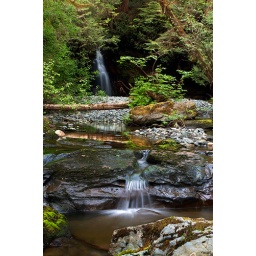
Sandcut river cascading down the rocks near sunset. The vibrant colours of the rainforest really popped.